Kong toch

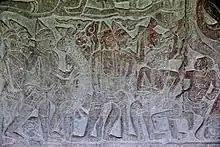
Gong chimes, drums, horns in the Angkor Wat bas-reliefs Khmer temple, reign of Suryavarman II (1113-1150 AD), Siem Reap, Cambodia.

The Khmer word "korng/ kong" "gong" is refers to all types of gong including the flat or bossed gong, single or in a set, suspended on cords from hooks, or a gong placed over a frame. The history of these gongs can be traced in part from the epigraphy and iconography of Funan-Chenla and Angkor periods, for many can be seen carved on ancient Khmer temple.